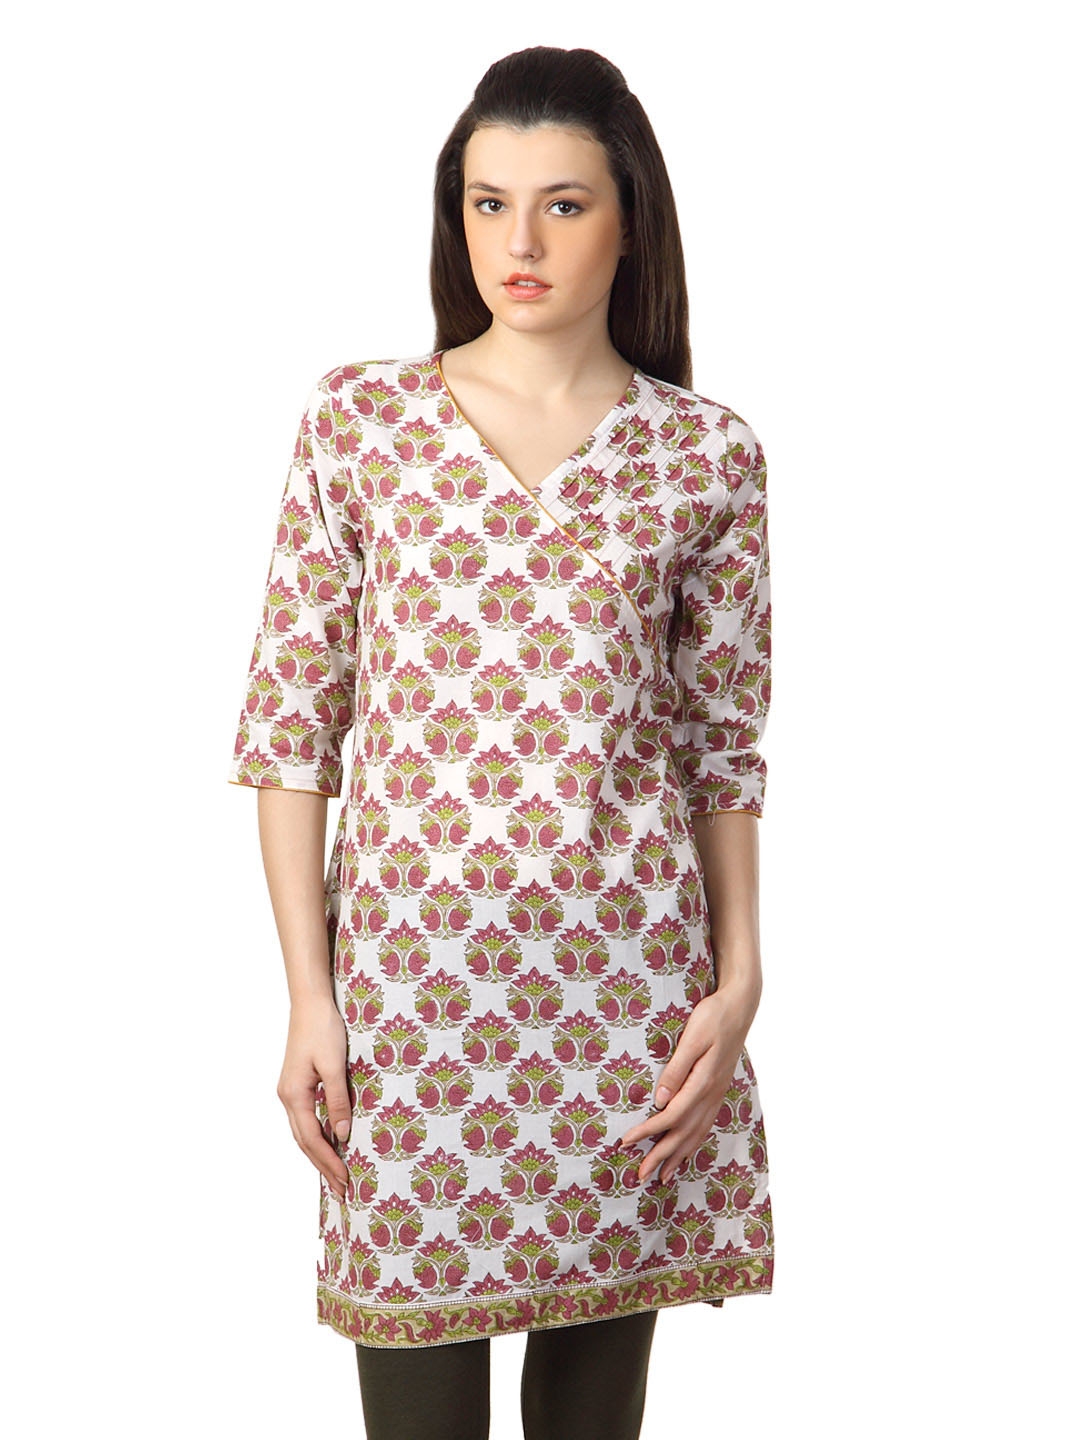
Alma Women White Printed Kurta
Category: Apparel / Topwear / Kurtas
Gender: Women
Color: White
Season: Summer 2012
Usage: Ethnic